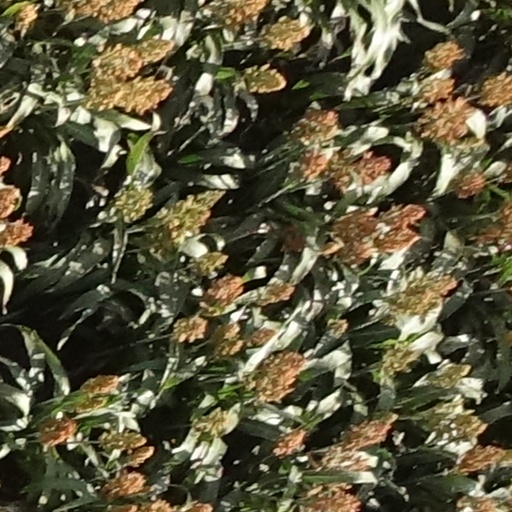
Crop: sorghum